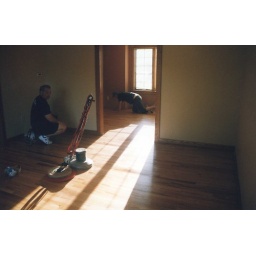
sanders used in floor prep.. looking from dining room into office